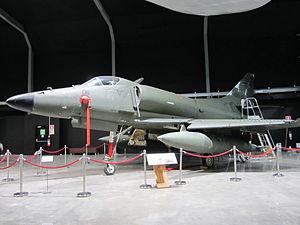
Le projet Kahu était une mise à jour majeure pour l'avion d'attaque léger Douglas A-4 Skyhawk pour la Royal New Zealand Air Force. Le projet reçut son nom d'après l'oiseau de proie busard de Gould, ou Kāhu en maori.